R-60 (missile)

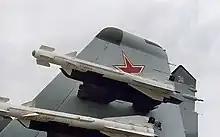
Two R-60 missiles mounted on a MiG-29K

Since 1999, a modified version of the weapon has been used as a surface-to-air missile (SAM) as part of the Yugoslav M55A3B1 towed anti-aircraft artillery system. It has also been seen carried on a twin rail mount on a modified M53/59 Praga armored SPAAG of (former) Czechoslovakian origin. These missiles have been modified with the addition of a first stage booster motor, with the missile's own motor becoming the sustainer. This was done in lieu of modifying the missile's motor for ground launch, as in the case of the US MIM-72 Chaparral.